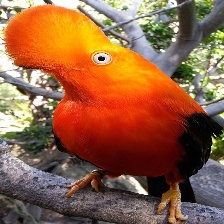
Species: COCK OF THE  ROCK
Scientific name: RUPICOLA